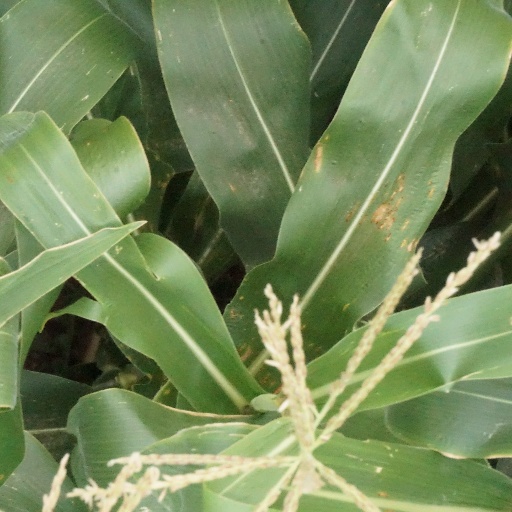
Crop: maize; corn